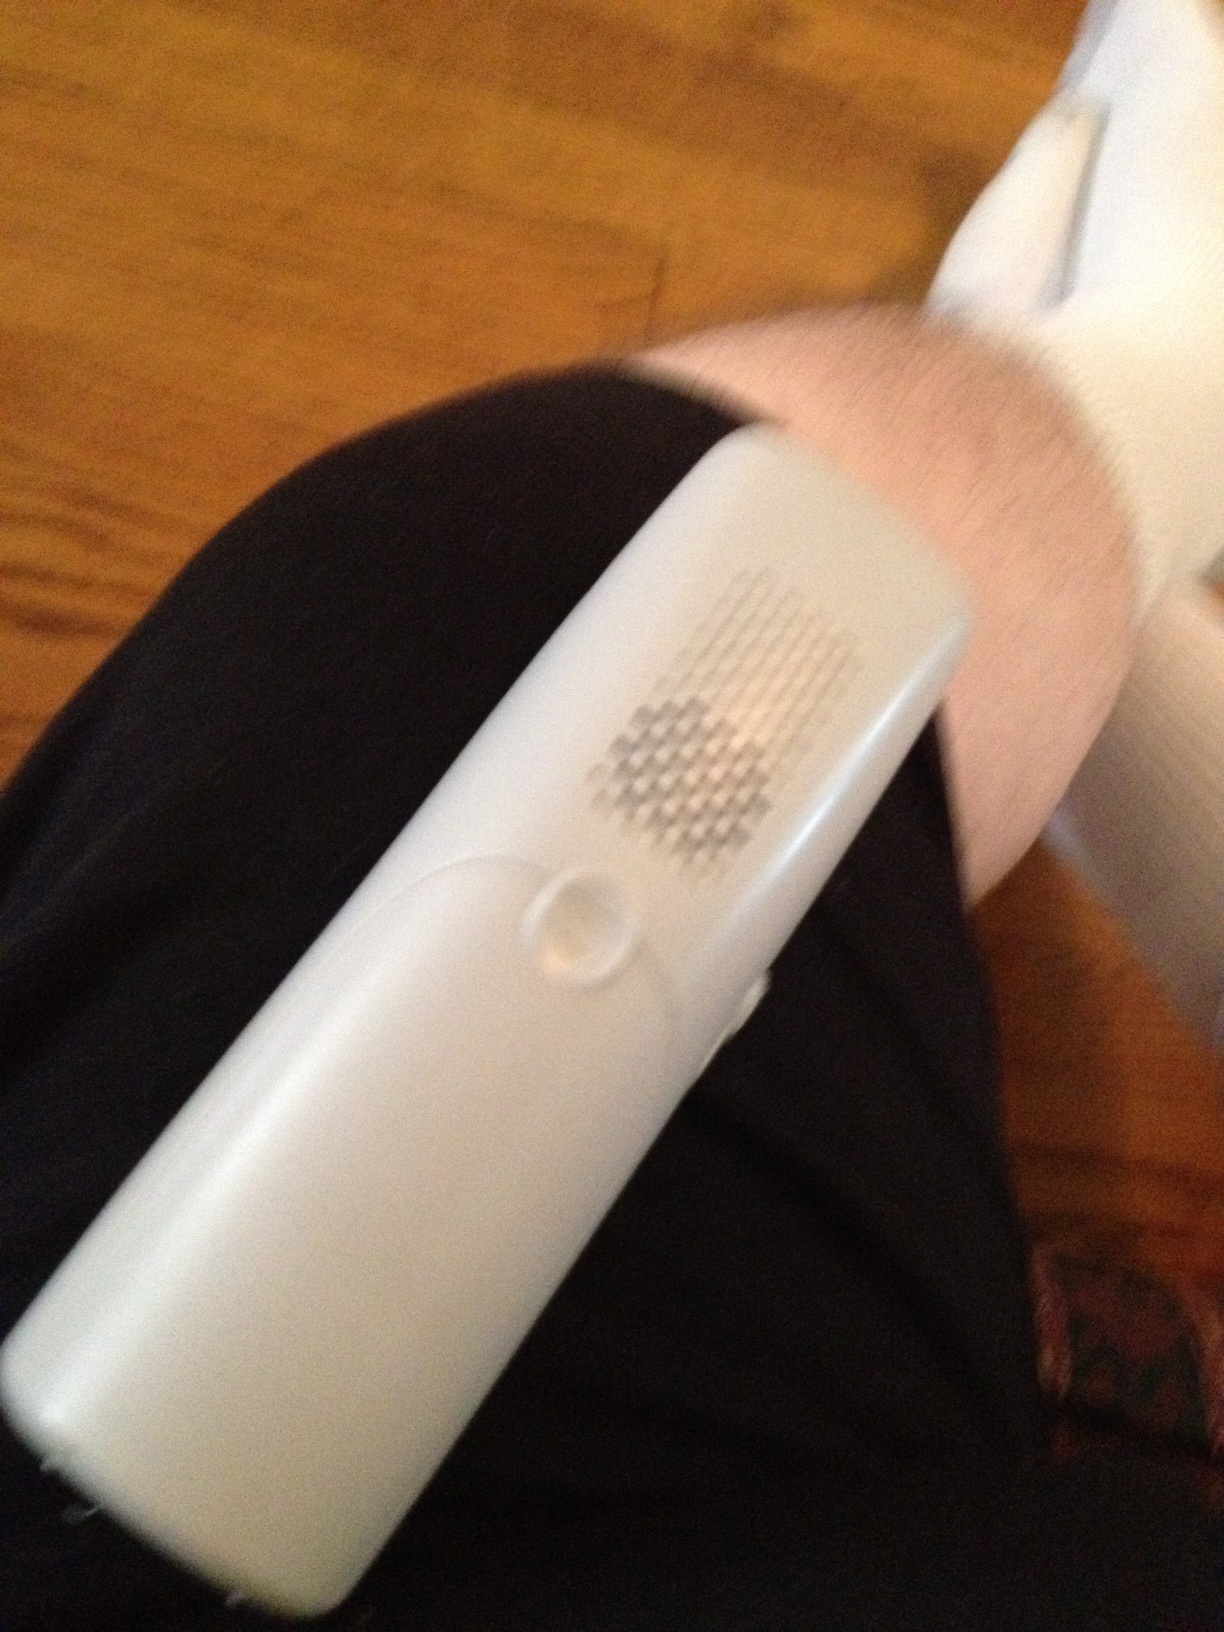Question: What color is the telephone on my lap?
Answer: white